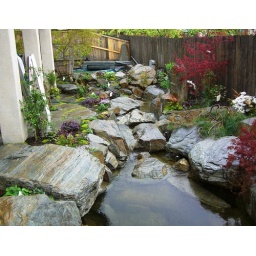
Back Portion of Stream in the backyard with Very unique trees and other plant material